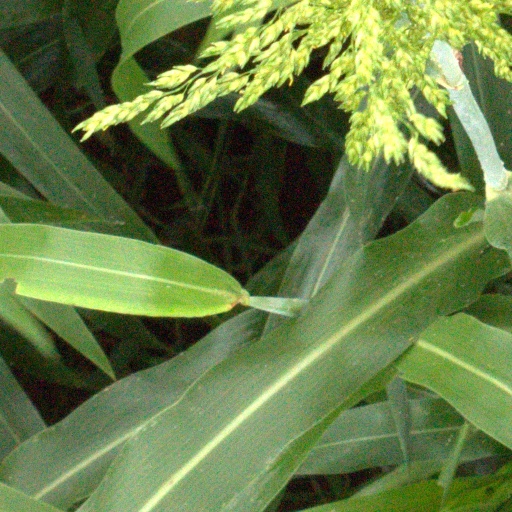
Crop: sorghum